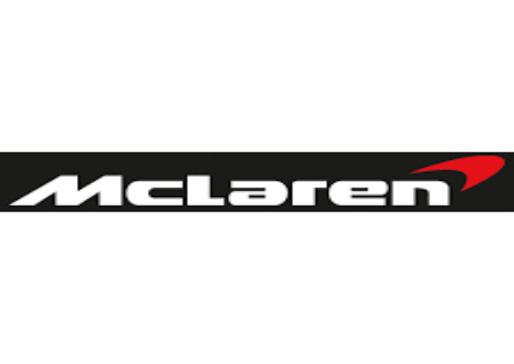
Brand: mclaren
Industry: Transportation